Maria Sharapova

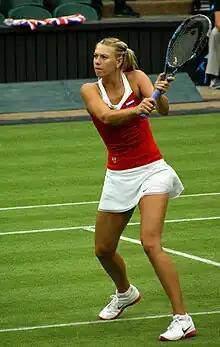
Sharapova at the 2012 Summer Olympics, July 2012

Sharapova was the top seed at the Australian Open due to top-ranked Justine Henin's withdrawal. After being two points away from defeat in the first round against Camille Pin, she went on to reach the final of the tournament for the first time, but was routed there by Serena Williams who was ranked world No. 81 at the time. After reaching the final, Sharapova recaptured the world No. 1 ranking. She held it for seven weeks, surrendering it back to Henin after failing to defend her title at the Pacific Life Open, instead losing in the fourth round to Vera Zvonareva after struggling with a hamstring injury. The following fortnight, she defeated Venus Williams in the third round of the Sony Ericsson Open, before being beaten again by Serena Williams.